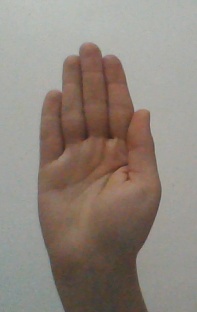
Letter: seen